Aleksandr Bukharov

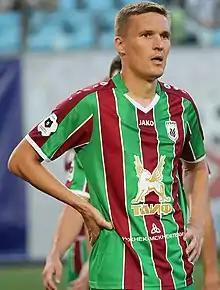
Bukharov with Rubin Kazan in 2018

Aleksandr Yevgenyevich Bukharov (born 12 March 1985) is a Russian former professional footballer who played as a striker.